Unity Arena

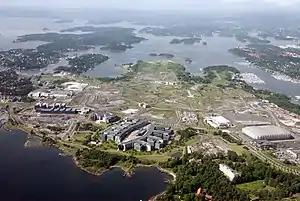
Aerial view of Fornebu with Telenor Arena to the right

In May 2001, Oslo City Council voted to sell their properties at Fornebu to Fornebu Boligspar (FB), which again had agreements to sell a lot for the stadium to Stabæk. In November 2002, Borgarting Court of Appeal concluded that Norrønafly had the right to continue leasing a hangar—located at the planned location of the venue—until 2014. In June 2003, Stabæk was in financial difficulties, and investor Kjell Chr. Ulrichsen bought shares for NOK 10 million to avoid bankruptcy; these shares had the option to be converted to shares in the arena company.